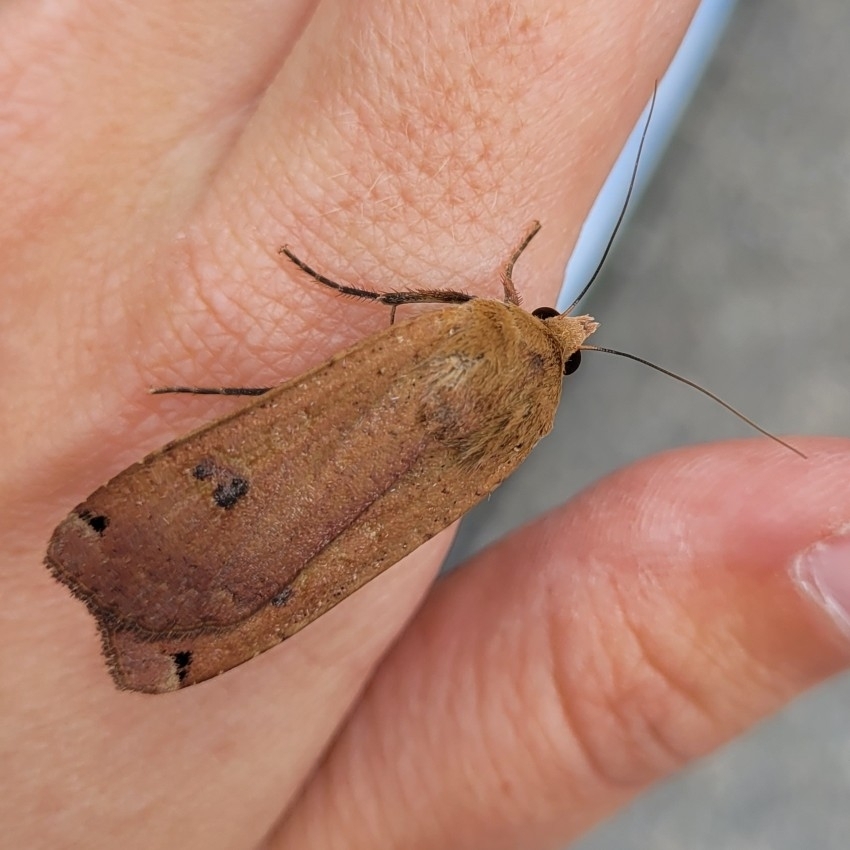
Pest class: cutworms